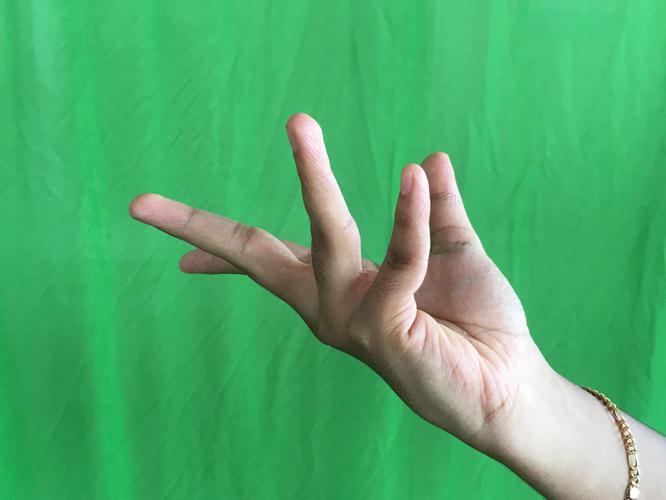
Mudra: Alapadmam
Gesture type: single_hand